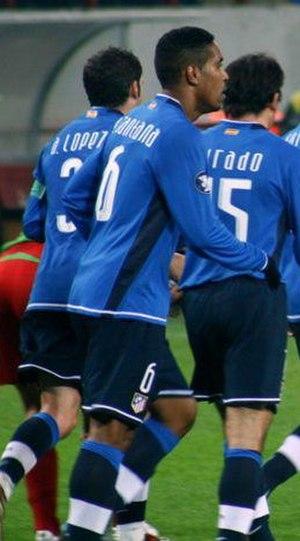
Cléber Santana Loureiro, né le 27 juin 1981 à Olinda et mort dans le vol 2933 LaMia Airlines du 28 novembre 2016 à La Unión, est un footballeur brésilien. Il évoluait au poste de milieu de terrain.